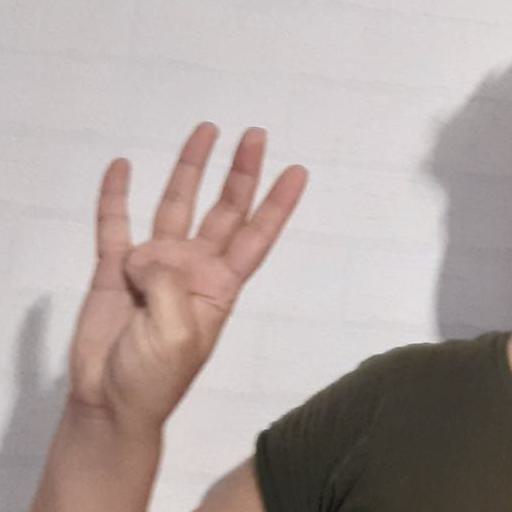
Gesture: four